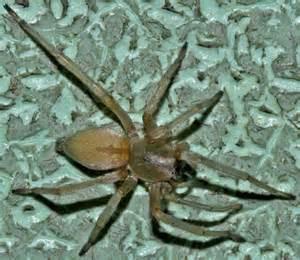
spider